Polybius (crater)

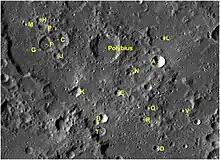
Polybius and its satellite craters

By convention these features are identified on lunar maps by placing the letter on the side of the crater midpoint that is closest to Polybius.